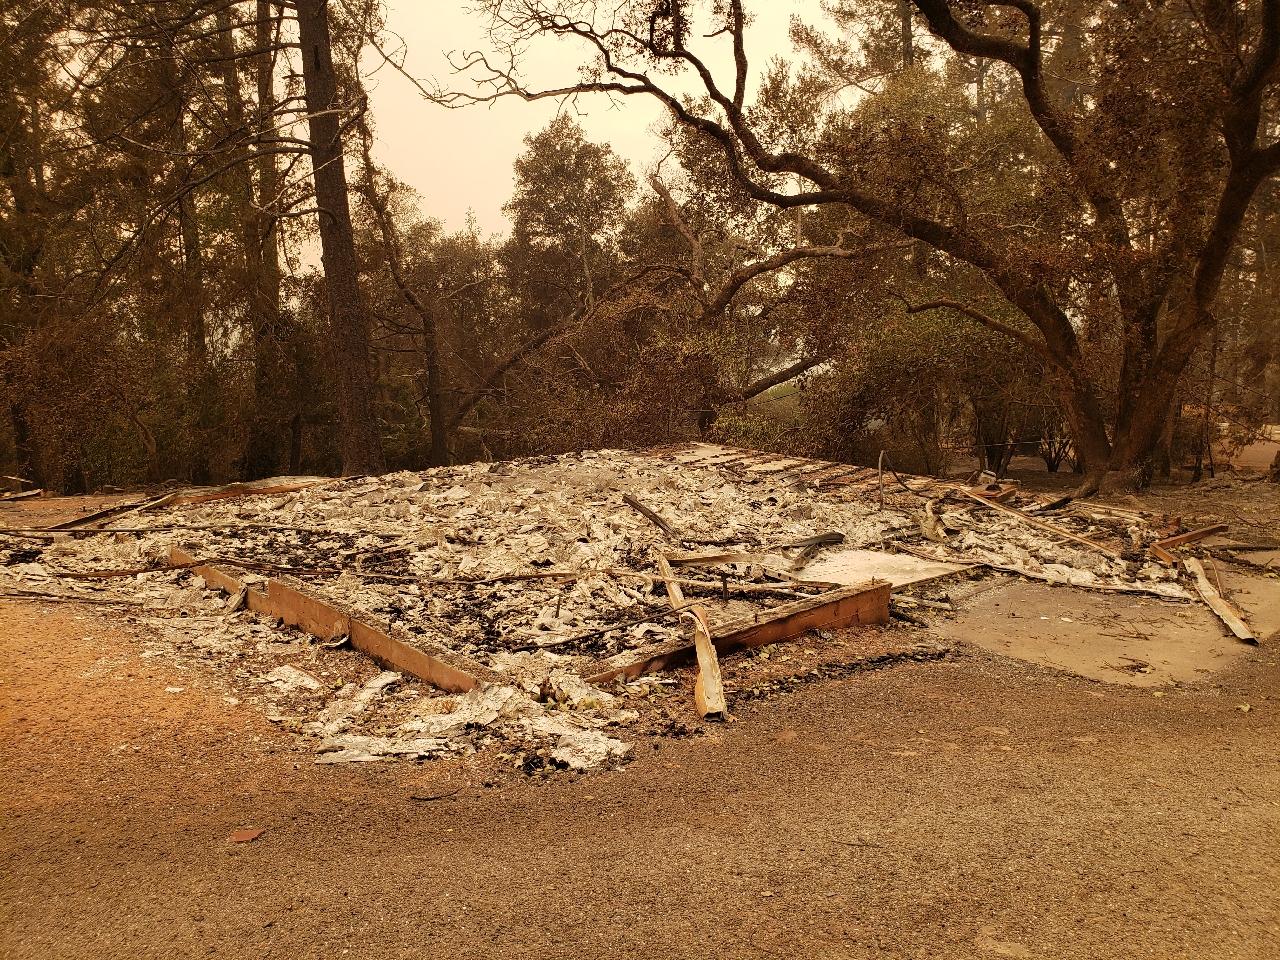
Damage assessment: destroyed